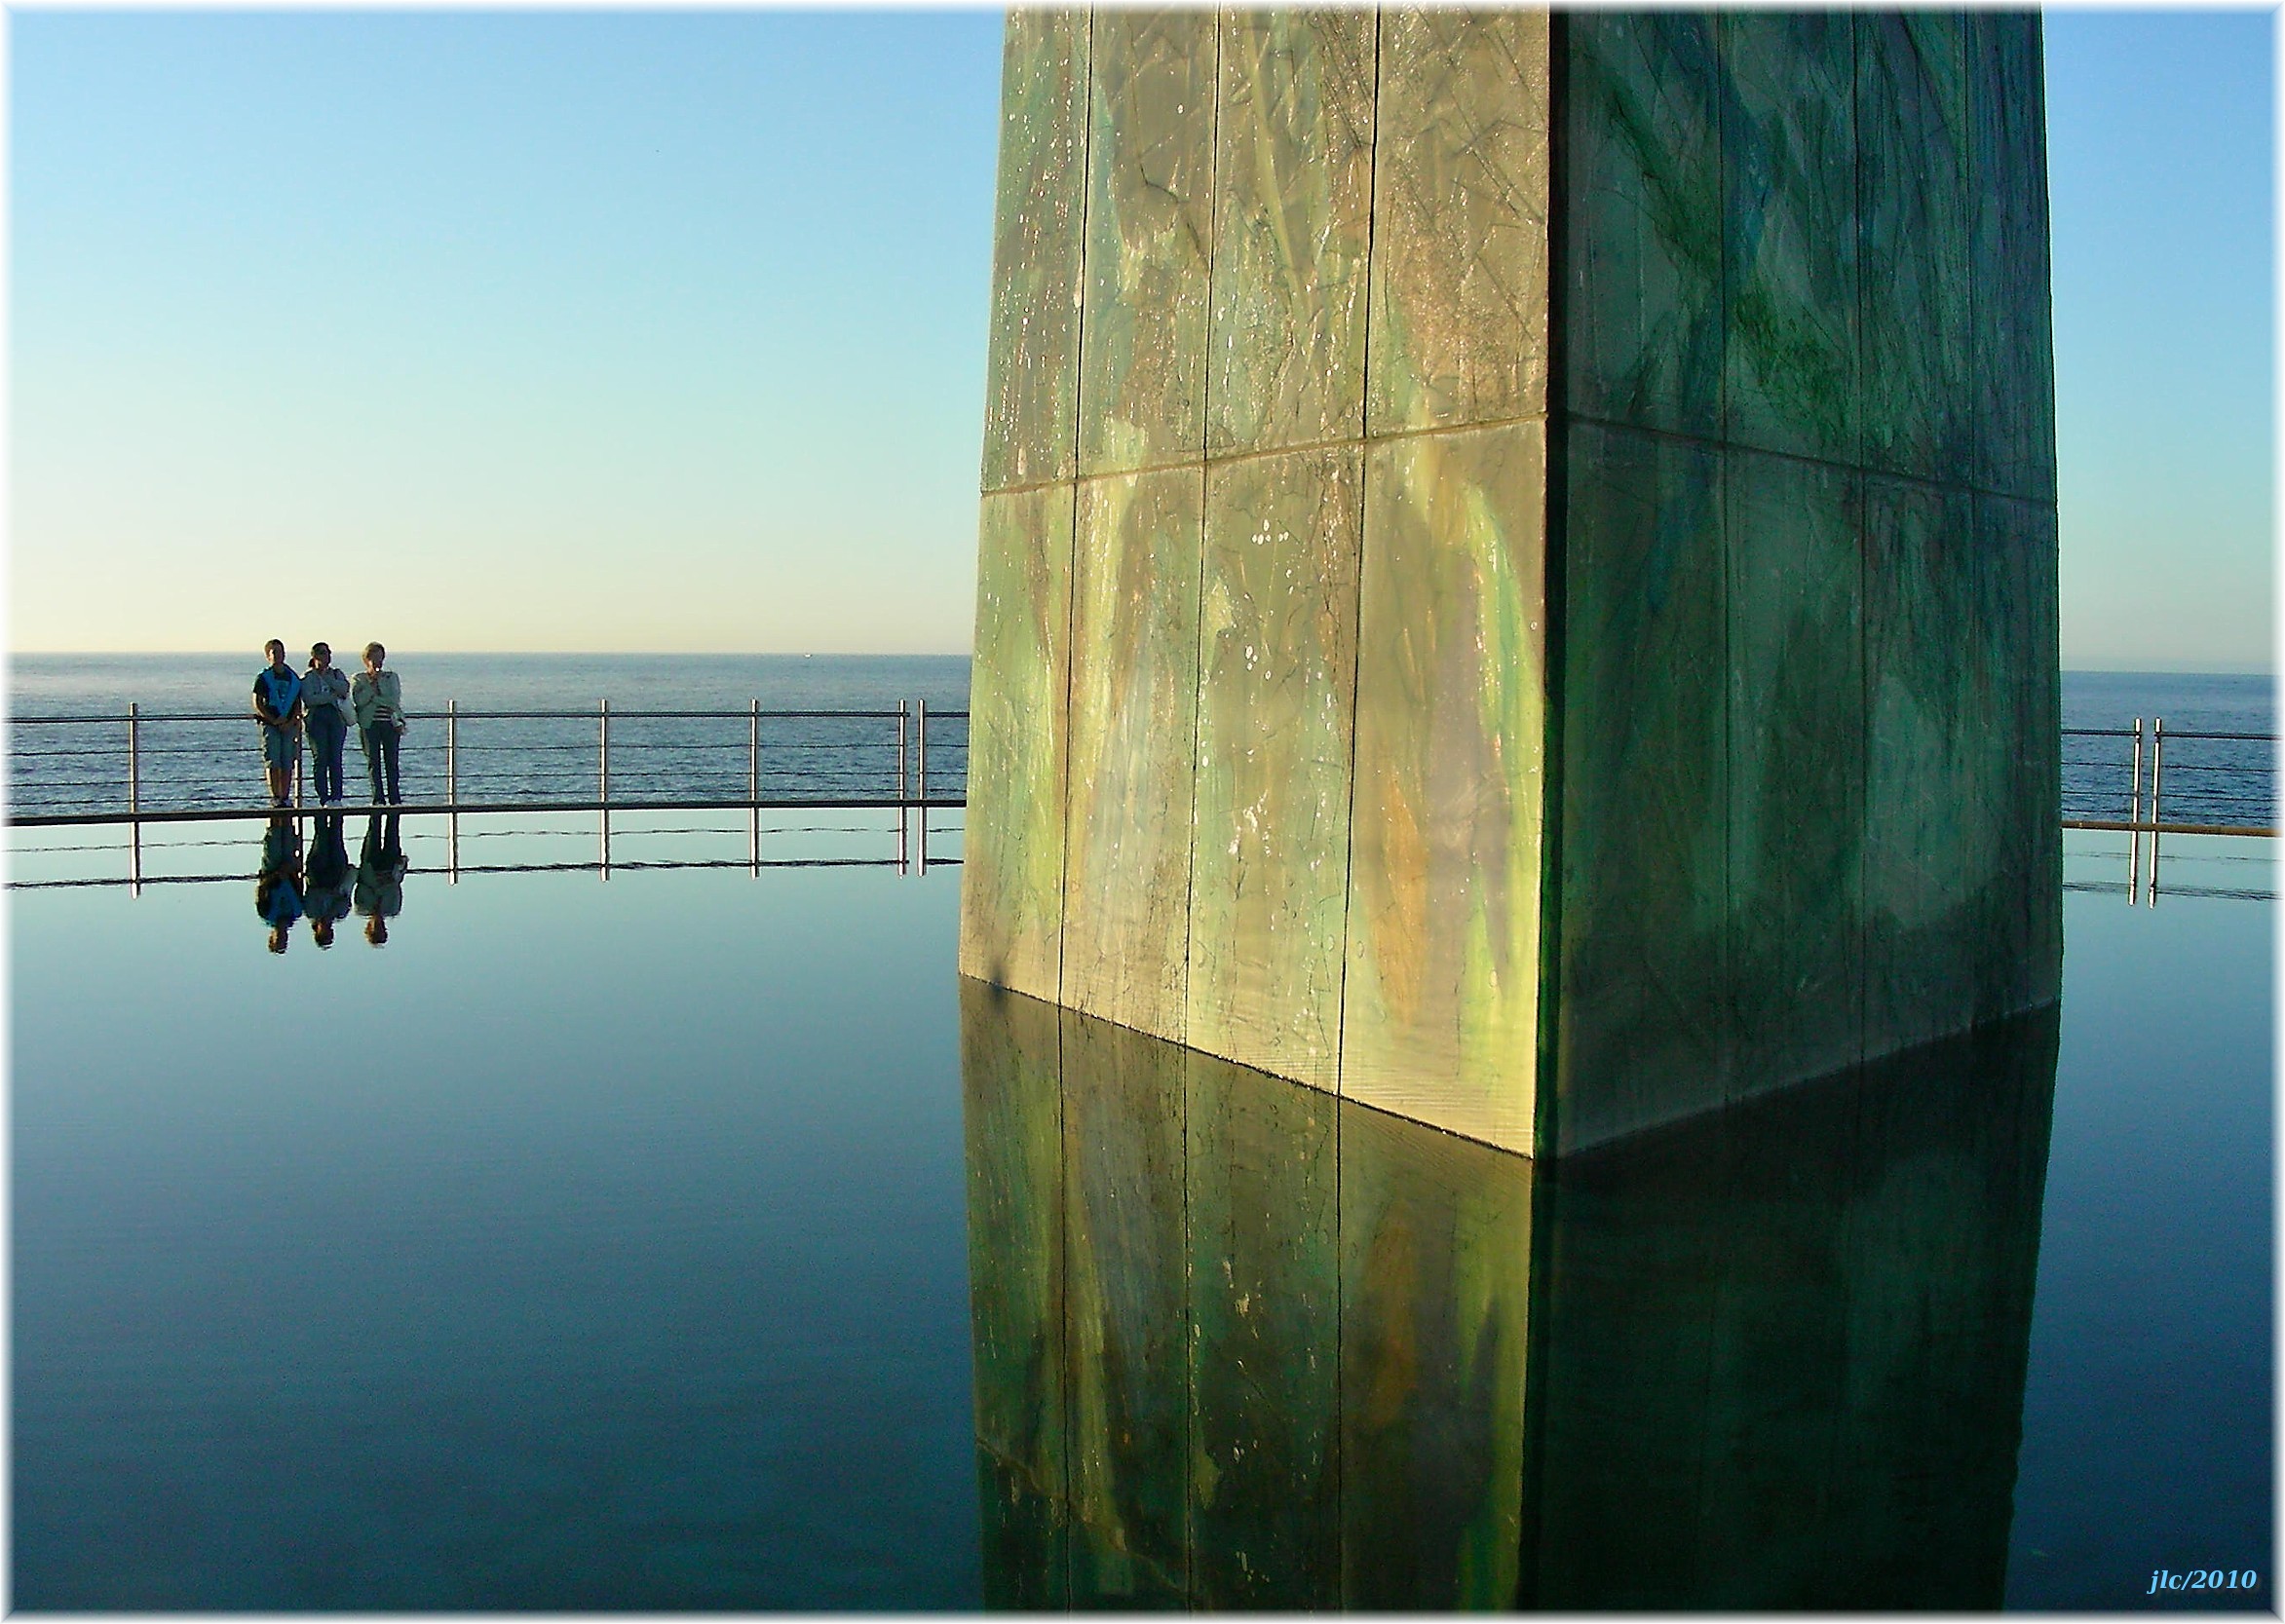
sea, ocean, horizon, sunlight, europe, reflection, color, blue, spain, galicia, acorua, presentation, screenshot, corua, galiza, paseomaritimo, modern art